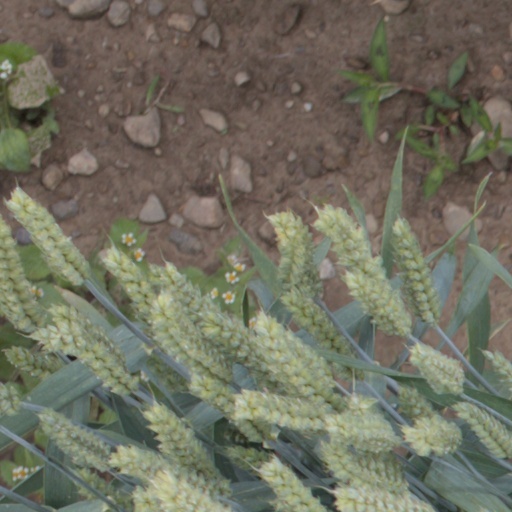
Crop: wheat